Tone mapping

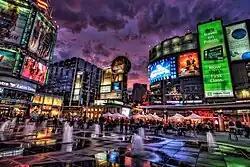
Tone mapped HDR image of Dundas Square; Tone mapping was done as post-processing technique, using Photomatix photographic software.

Forms of tone mapping long precede digital photography. The manipulation of film and development process to render high contrast scenes, especially those shot in bright sunlight, on printing paper with a relatively low dynamic range, is effectively a form of tone mapping, although it is not usually called that. Local adjustment of tonality in film processing is primarily done via dodging and burning, and is particularly advocated by and associated with Ansel Adams, as described in his book "The Print;" see also his Zone System.